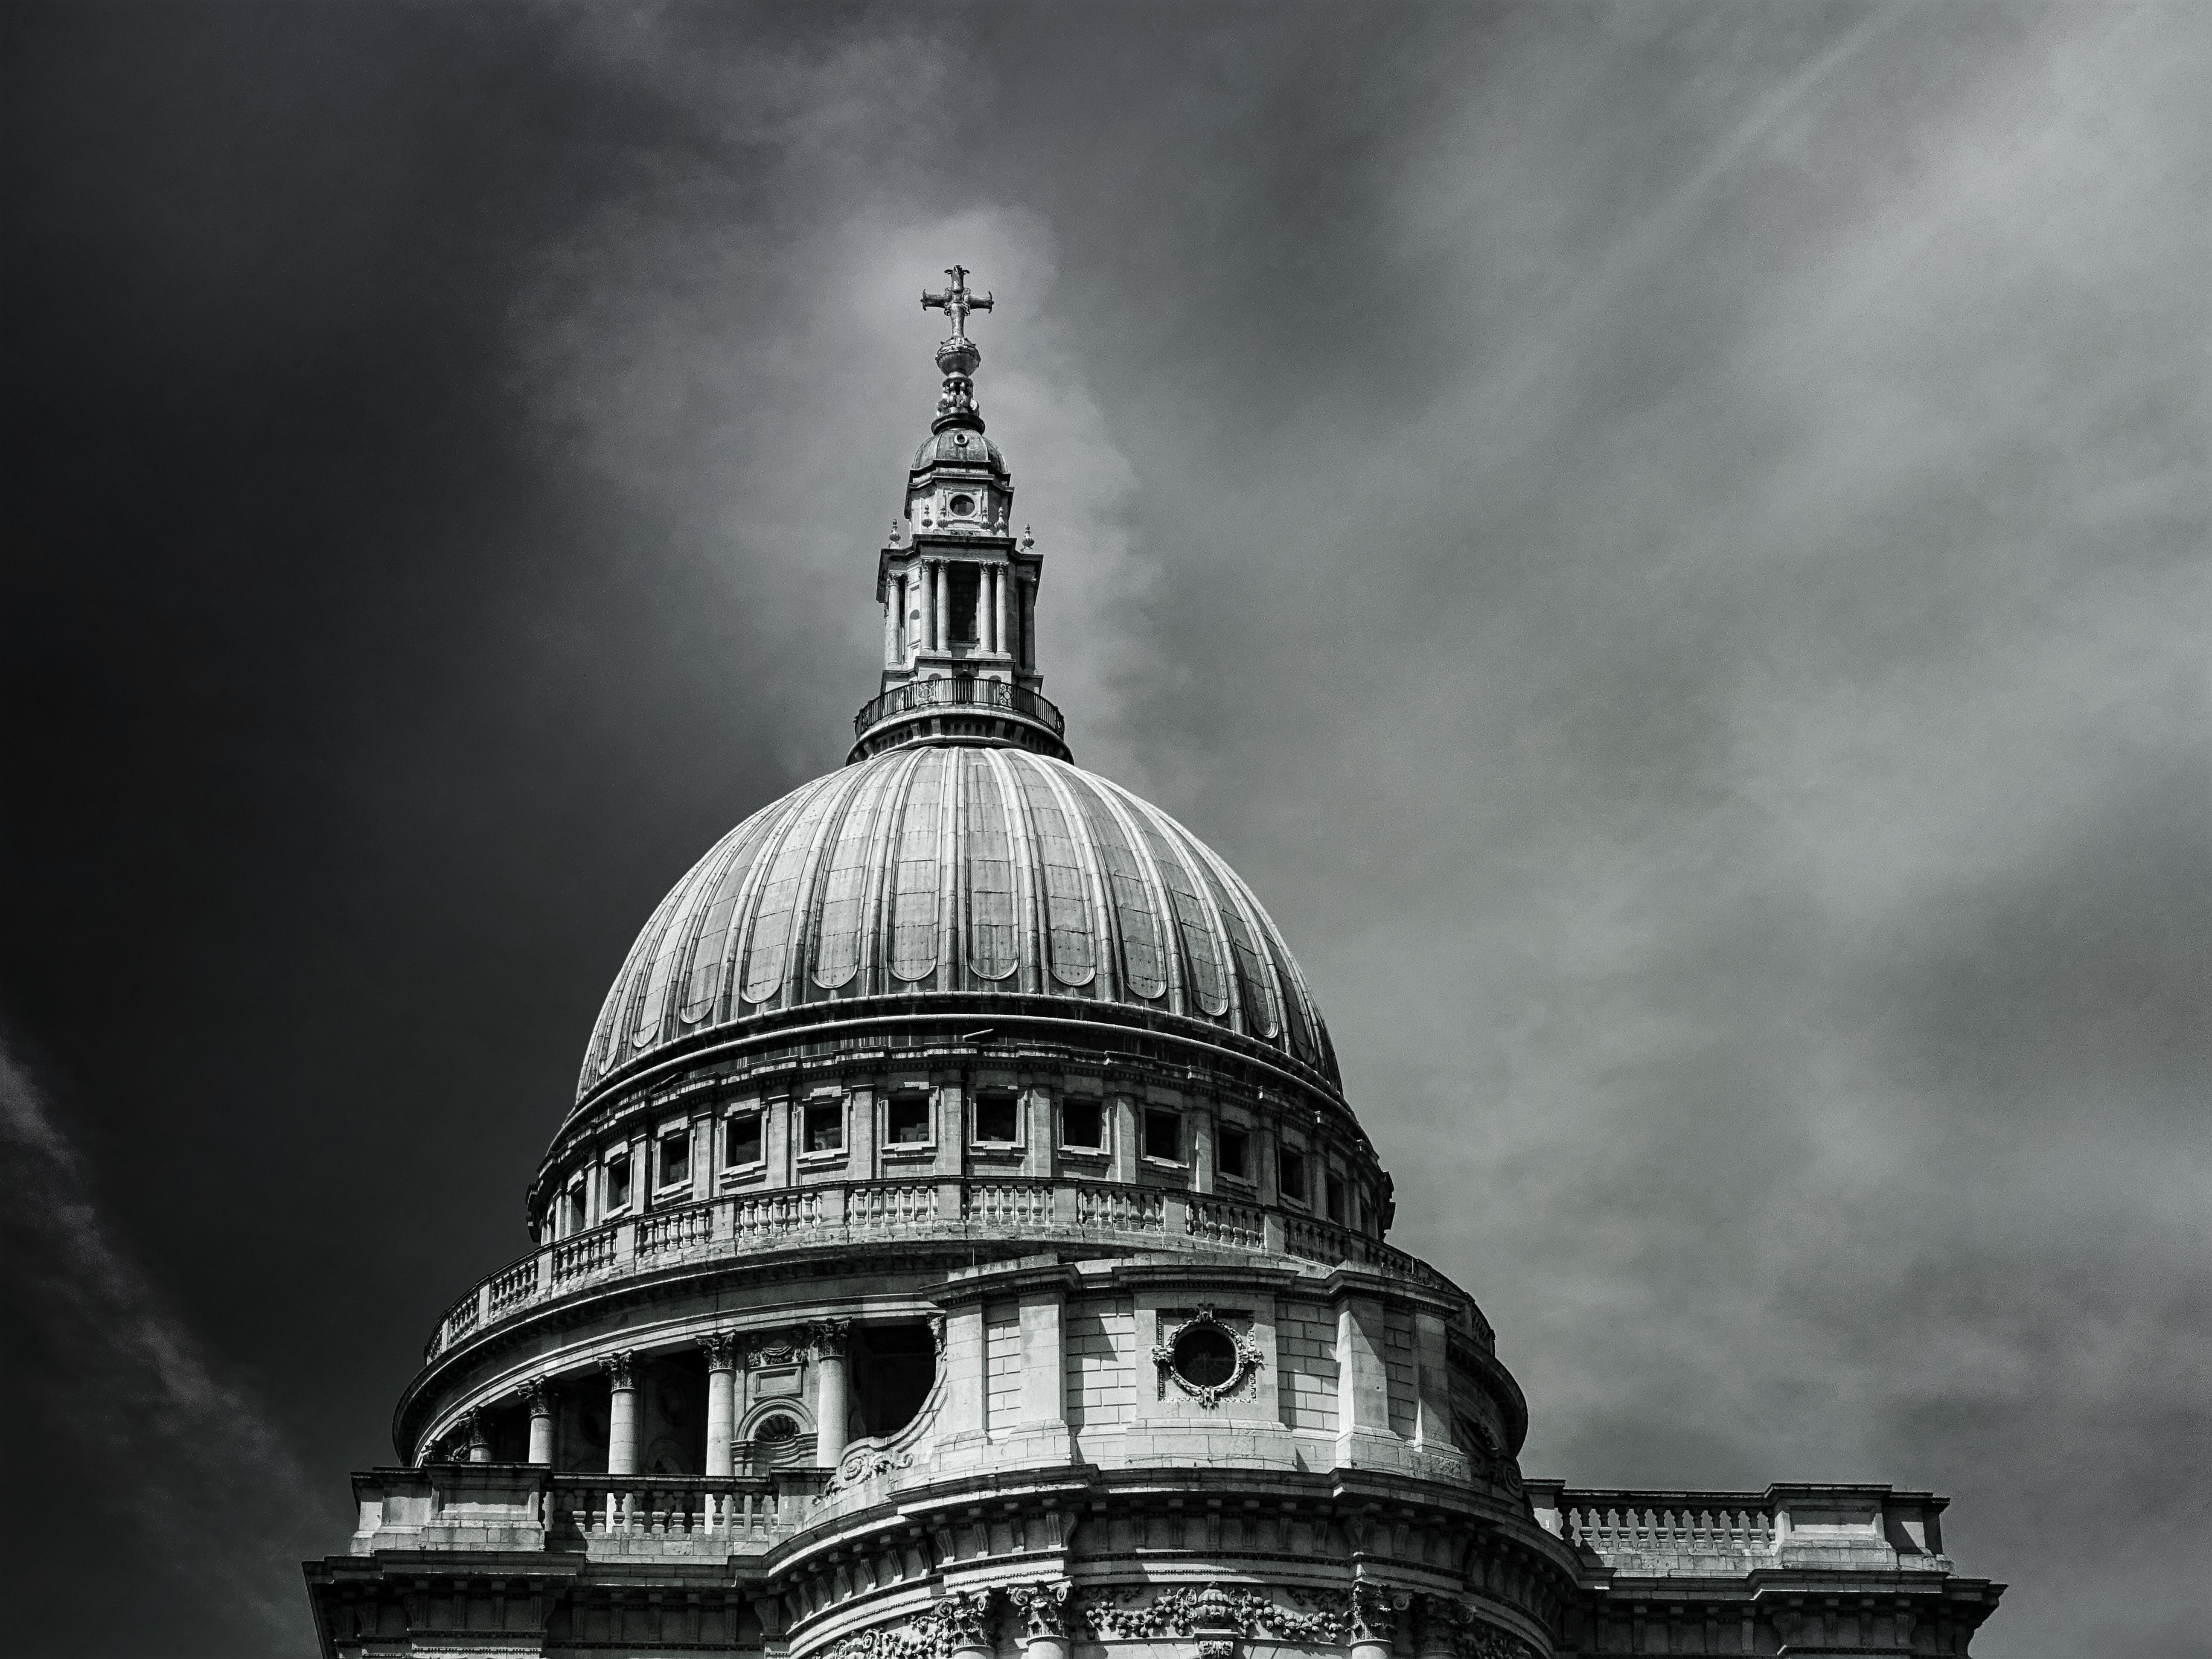
landmark, white, dome, architecture, sky, black and white, monochrome, monochrome photography, building, cloud, stock photography, urban area, place of worship, metropolis, photography, city, steeple, tower, spire, church, monument, symmetry, basilica, cathedral, facade, style